The Clouded Image (Playhouse 90)

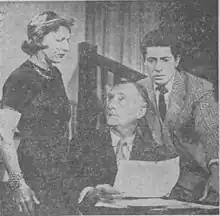

"The Clouded Image" was an American television play broadcast on November 7, 1957, as part of the second season of the CBS television series "Playhouse 90". James P. Cavanaugh wrote the teleplay, as an adaptation of Josephine Tey's novel "Brat Farrar". Franklin J. Schaffner directed, and Martin Manulis was the producer. Farley Granger, Judith Anderson, and Vincent Price starred.